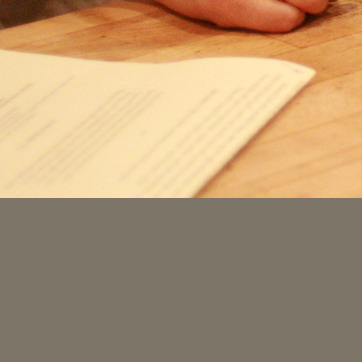
Material: paper